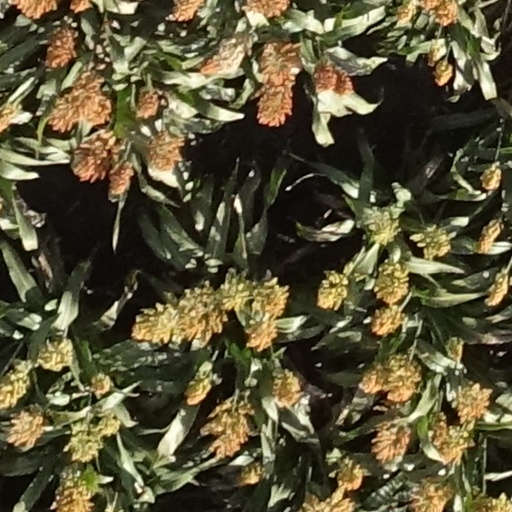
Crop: sorghum